Shuttle Radar Topography Mission

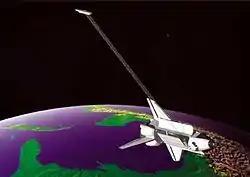
The SRTM was flown on an 11-day mission of the Space Shuttle Endeavour in February 2000.

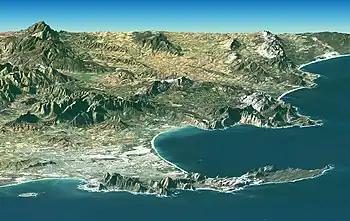
This NASA image used Landsat data to texture-map the surface created using SRTM Elevation data. The Cape Peninsula and Cape of Good Hope, South Africa, are visible in the foreground.<a href="http%3A//photojournal.jpl.nasa.gov/catalog/PIA04961">

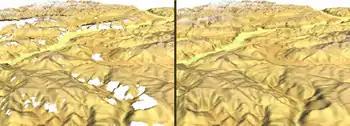
SRTM void filling with spline interpolation in GRASS GIS.

The Shuttle Radar Topography Mission (SRTM) is an international research effort that obtained digital elevation models on a near-global scale from 56°S to 60°N, to generate the most complete high-resolution digital topographic database of Earth prior to the release of the ASTER GDEM in 2009. SRTM consisted of a specially modified radar system that flew on board the Space Shuttle Endeavour during the 11-day STS-99 mission in February 2000. The radar system was based on the older "Spaceborne Imaging Radar-C/X-band Synthetic Aperture Radar" (SIR-C/X-SAR), previously used on the Shuttle in 1994. To acquire topographic data, the SRTM payload was outfitted with two radar antennas. One antenna was located in the Shuttle's payload bay, the other – a critical change from the SIR-C/X-SAR, allowing single-pass interferometry – on the end of a 60-meter (200-foot) mast that extended from the payload bay once the Shuttle was in space. The technique employed is known as interferometric synthetic aperture radar. Intermap Technologies was the prime contractor for processing the interferometric synthetic aperture radar data.